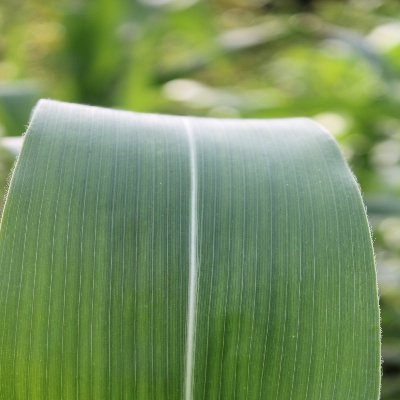
Crop: Maize
Condition: healthy